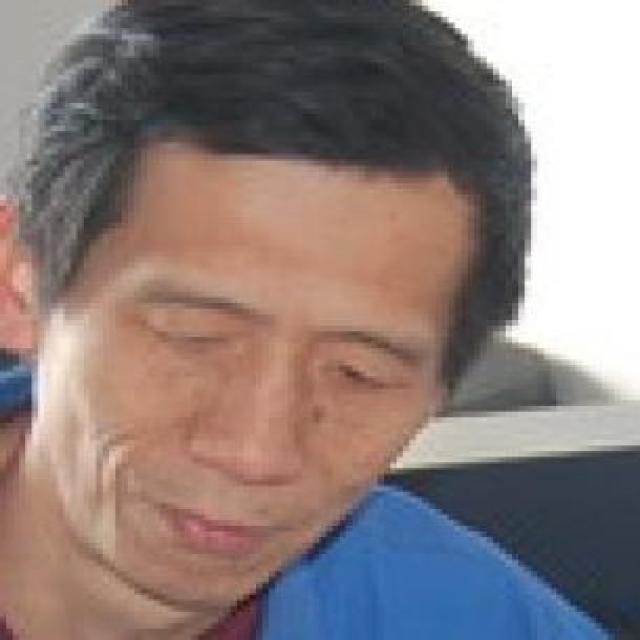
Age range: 45-64